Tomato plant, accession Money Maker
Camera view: horizontal (90 deg, fisheye); turntable rotation: 330 degrees
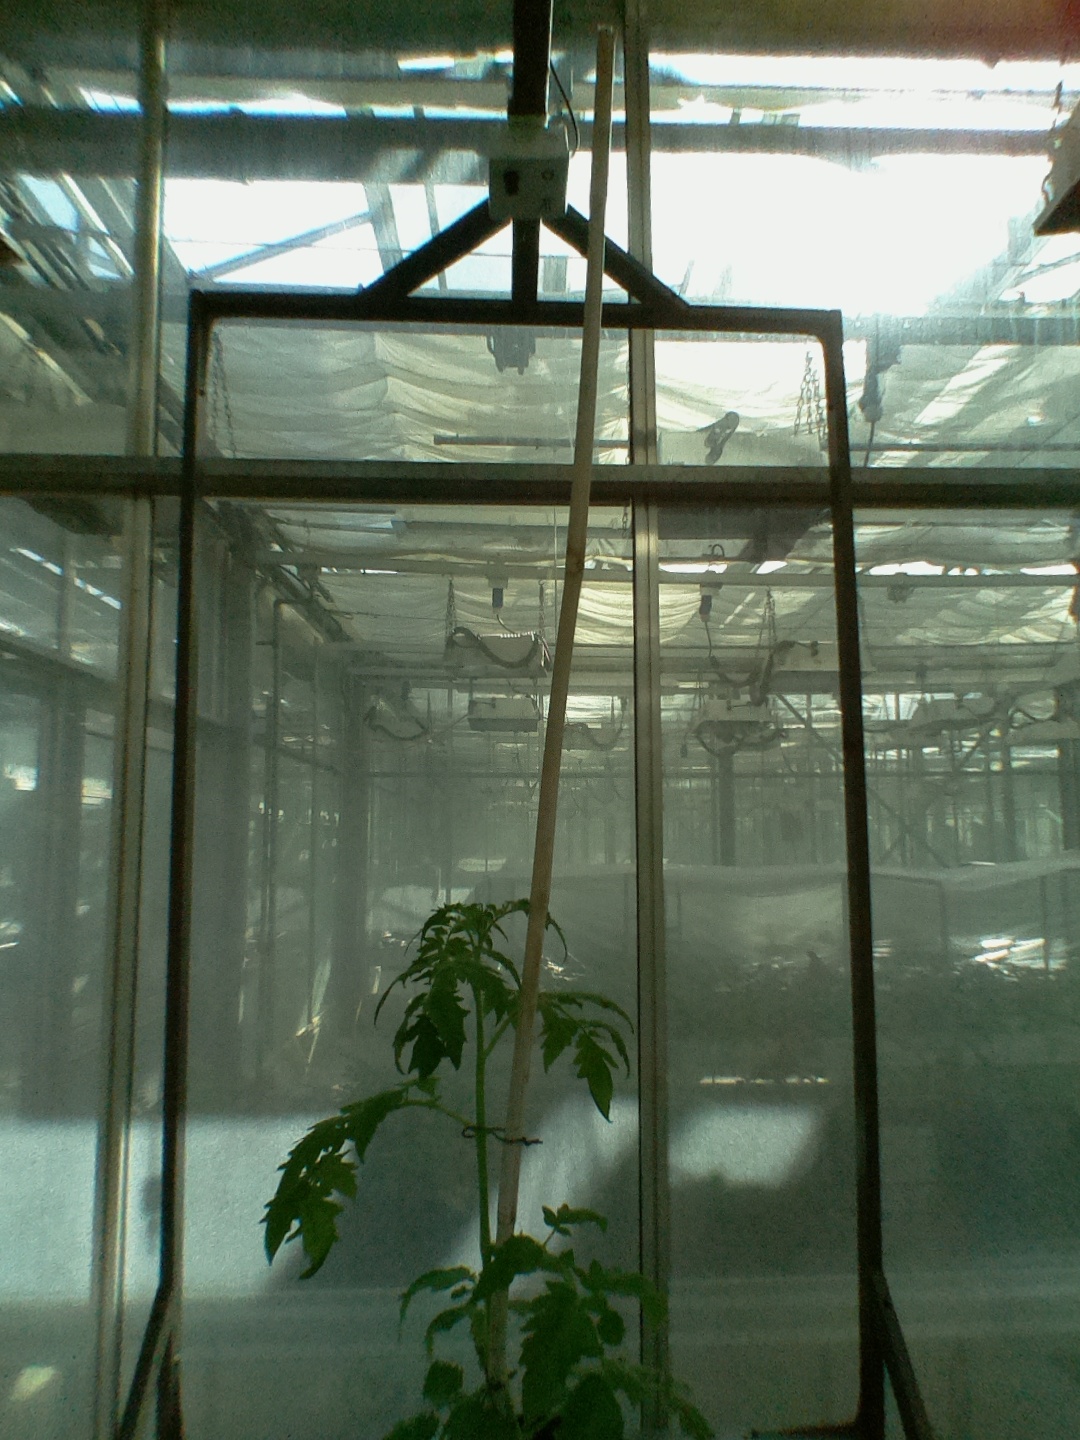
BBCH growth stage 14: 8 of true leaves visible